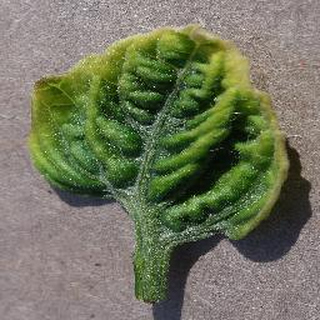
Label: tomato_yellow_leaf_curl_virus